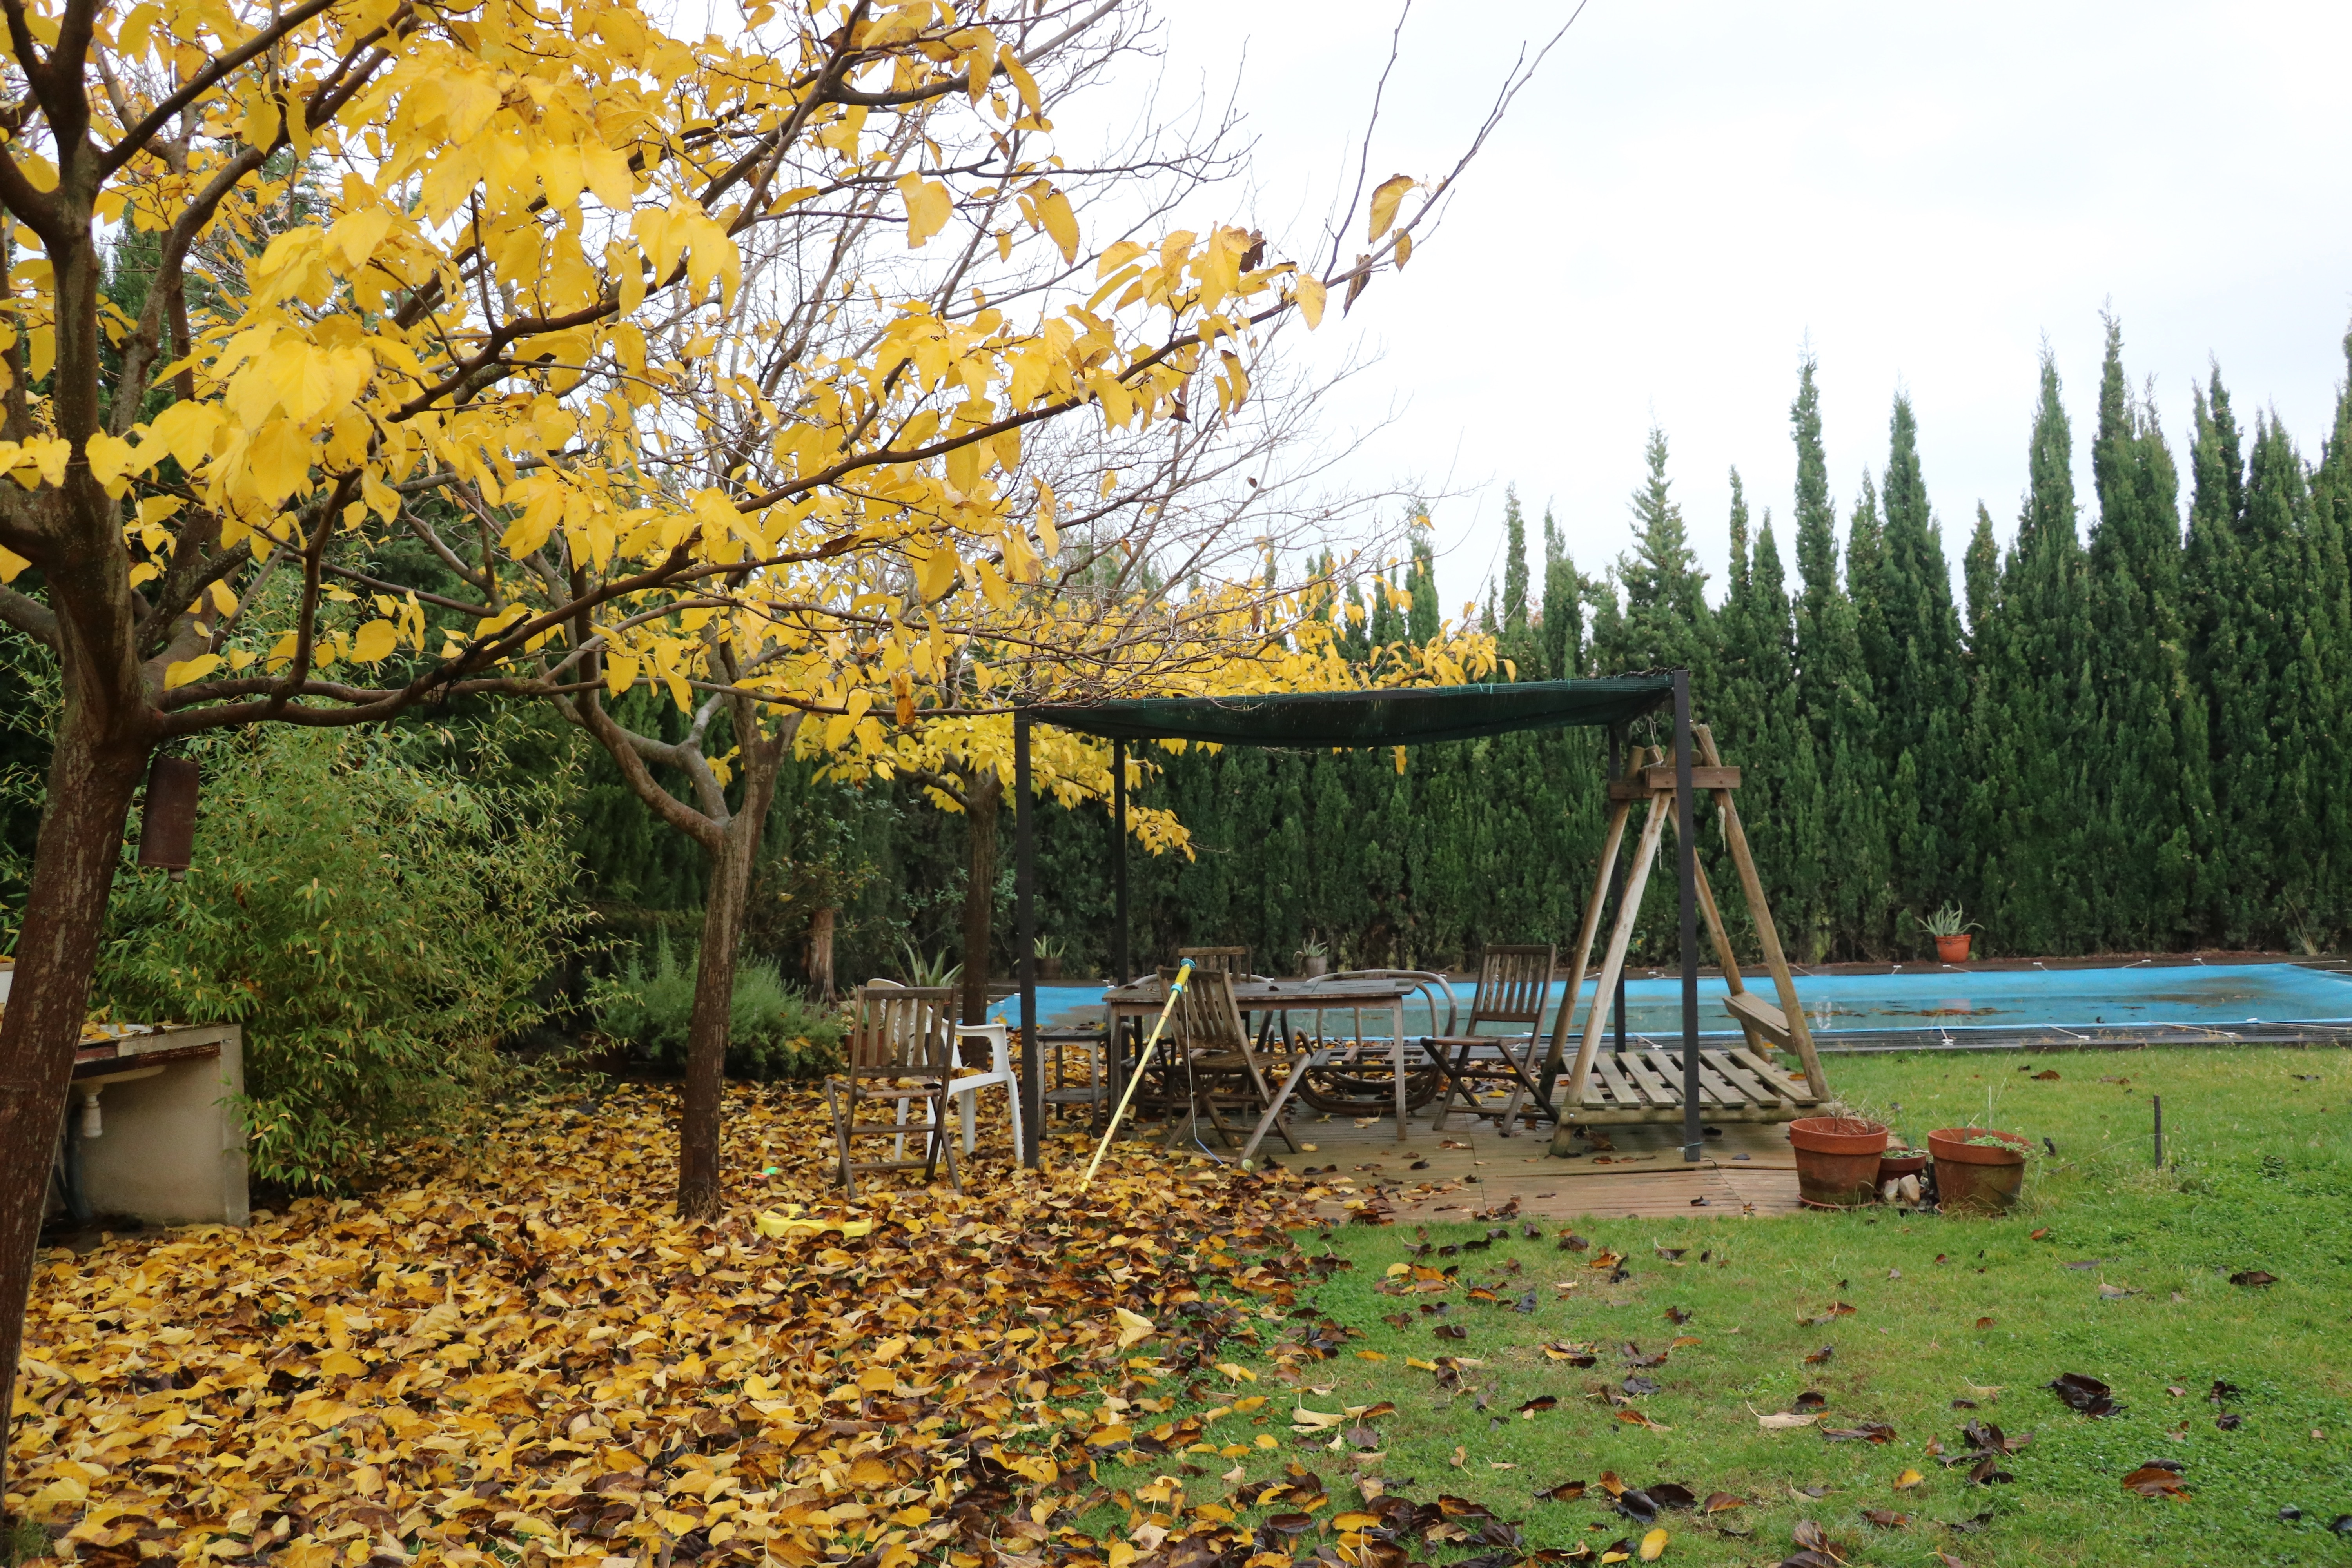
tree, leaf, flower, autumn, season, woodland